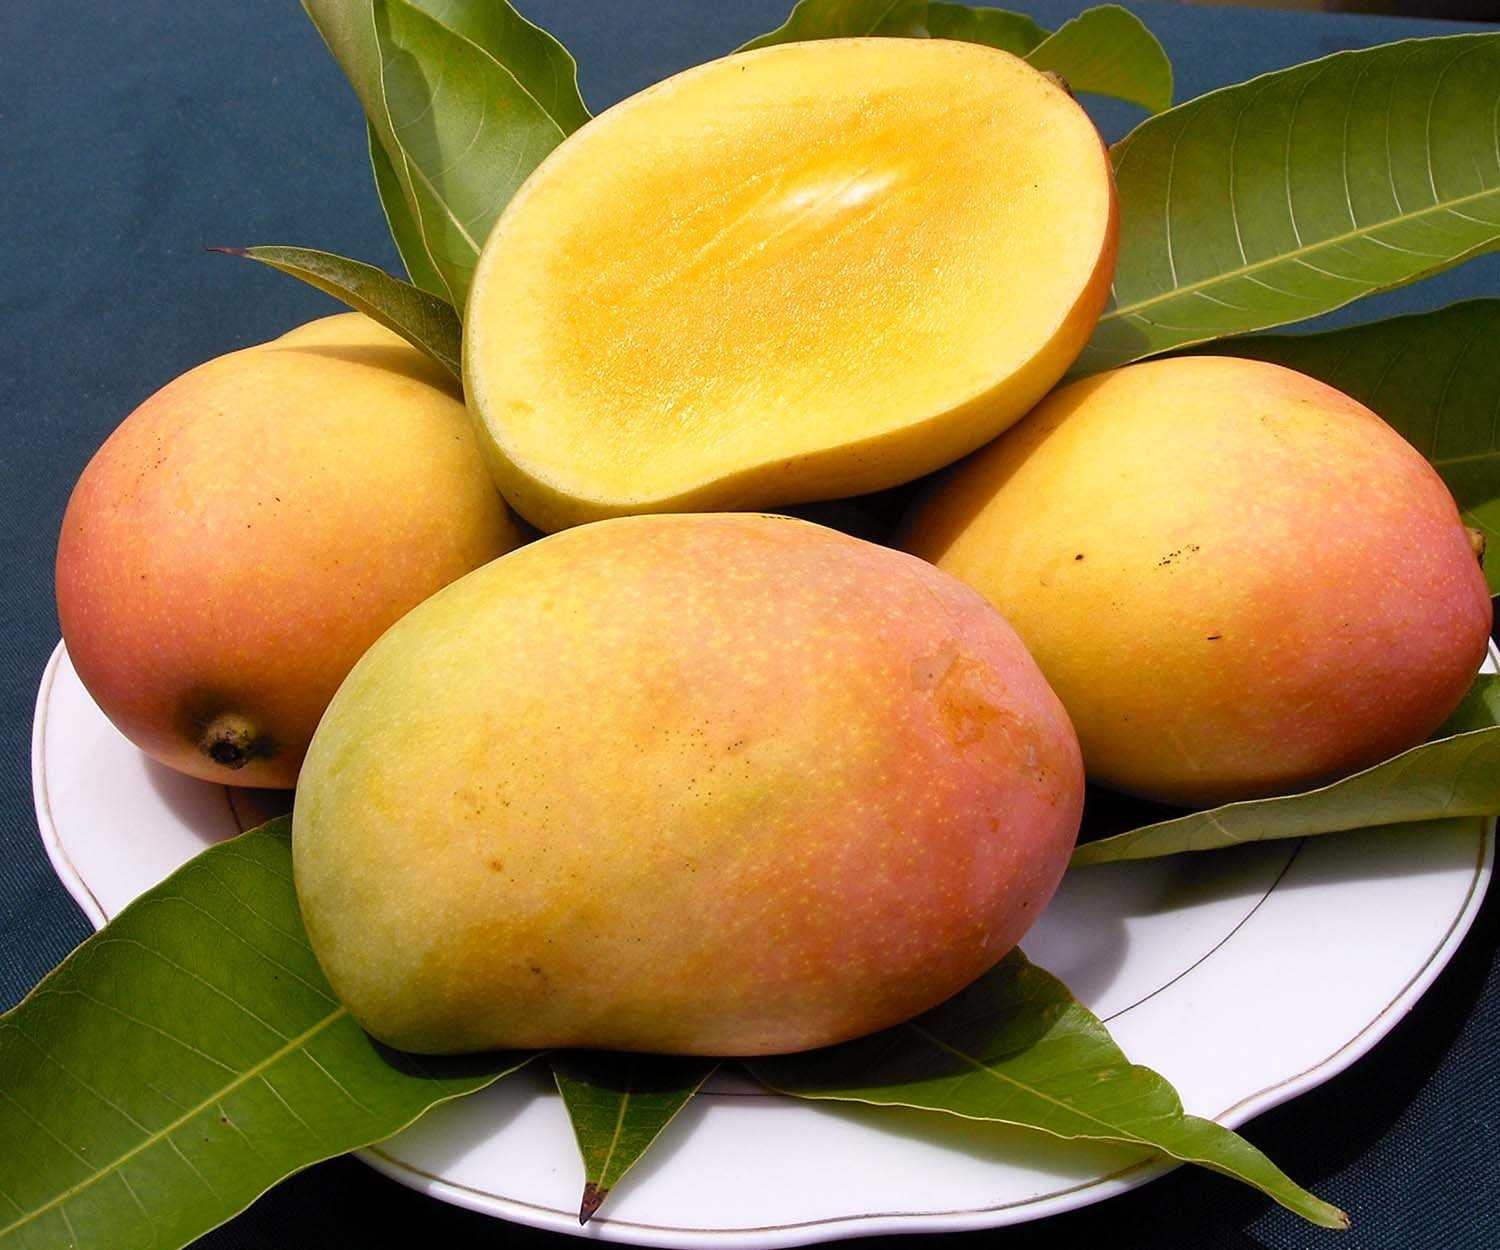
Label: Mango